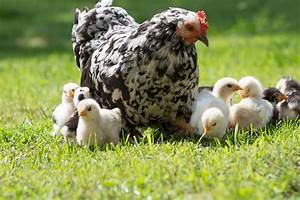
Label: chicken